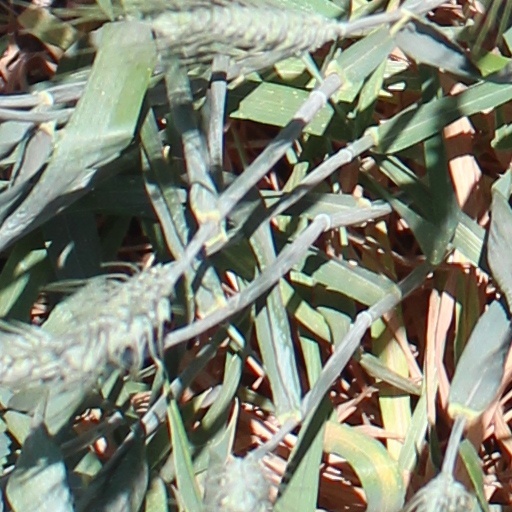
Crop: wheat